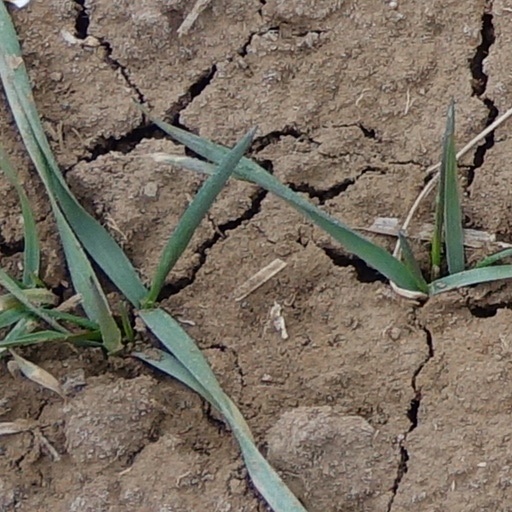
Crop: wheat